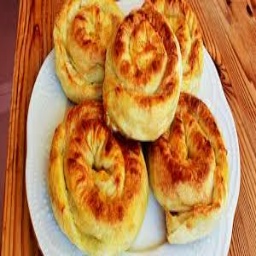
Label: borek_with_cheese